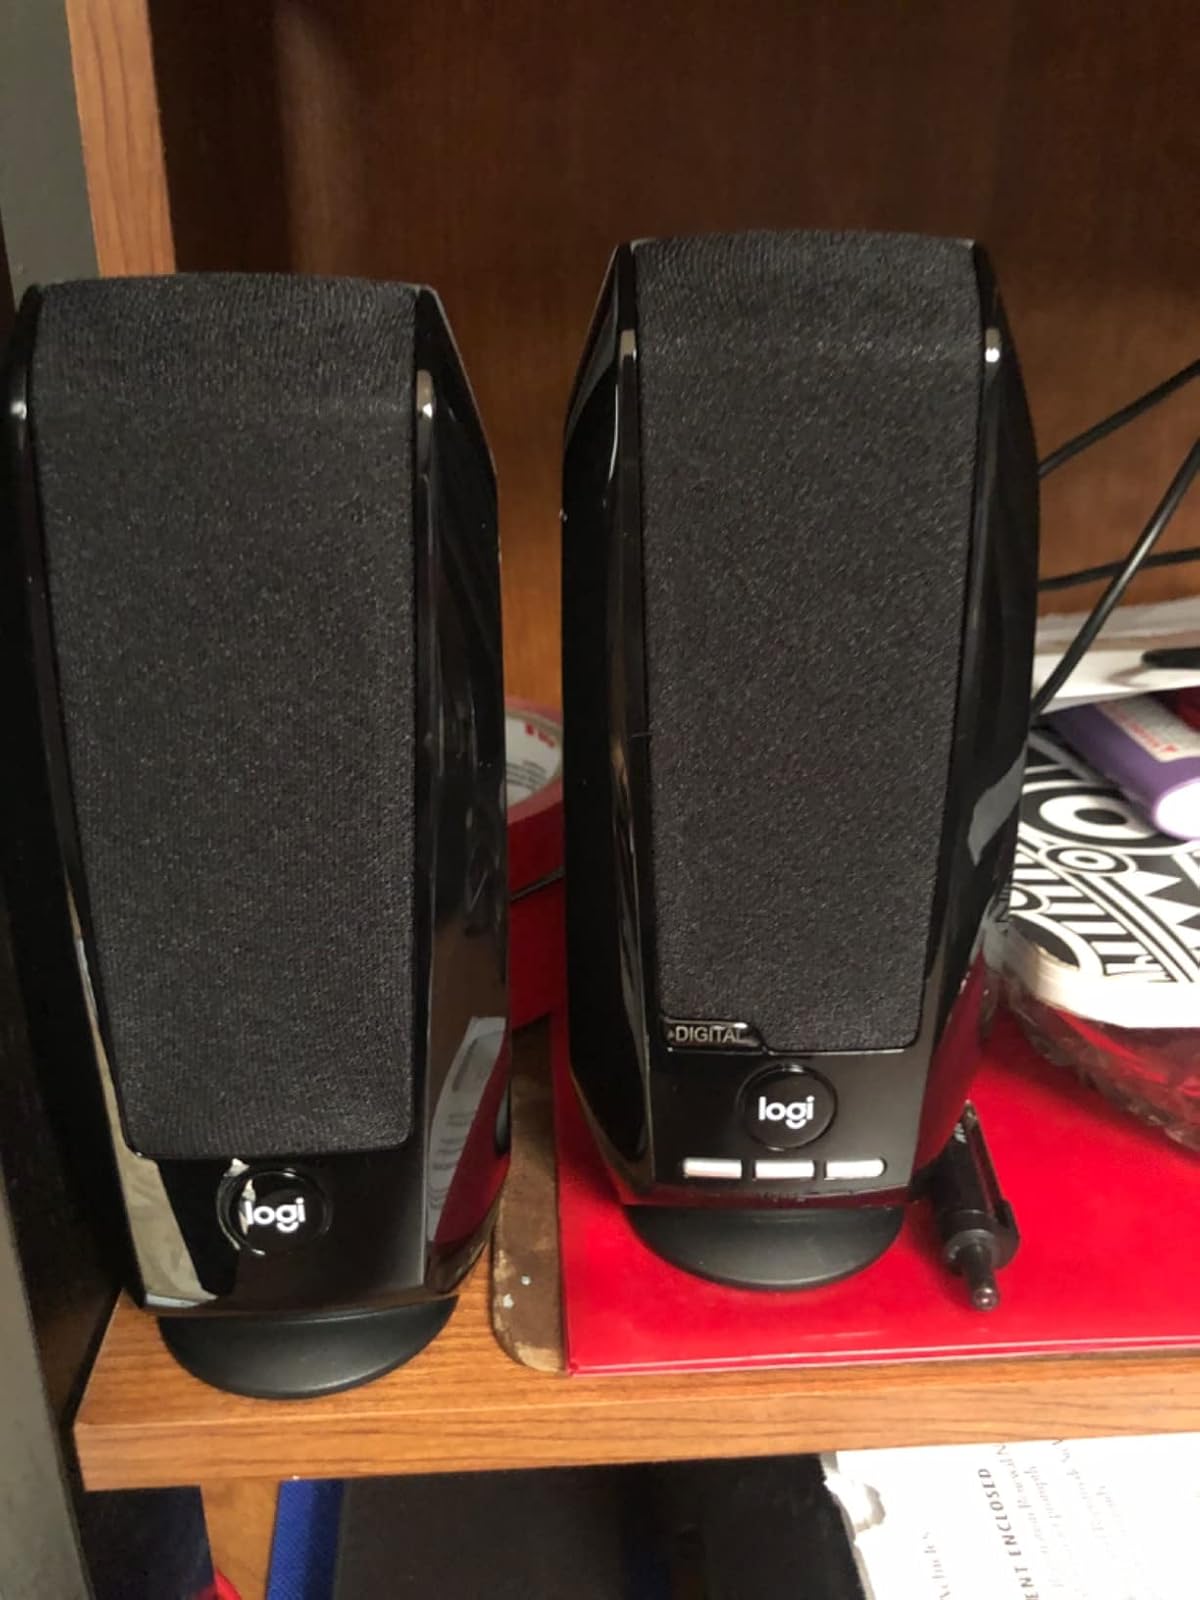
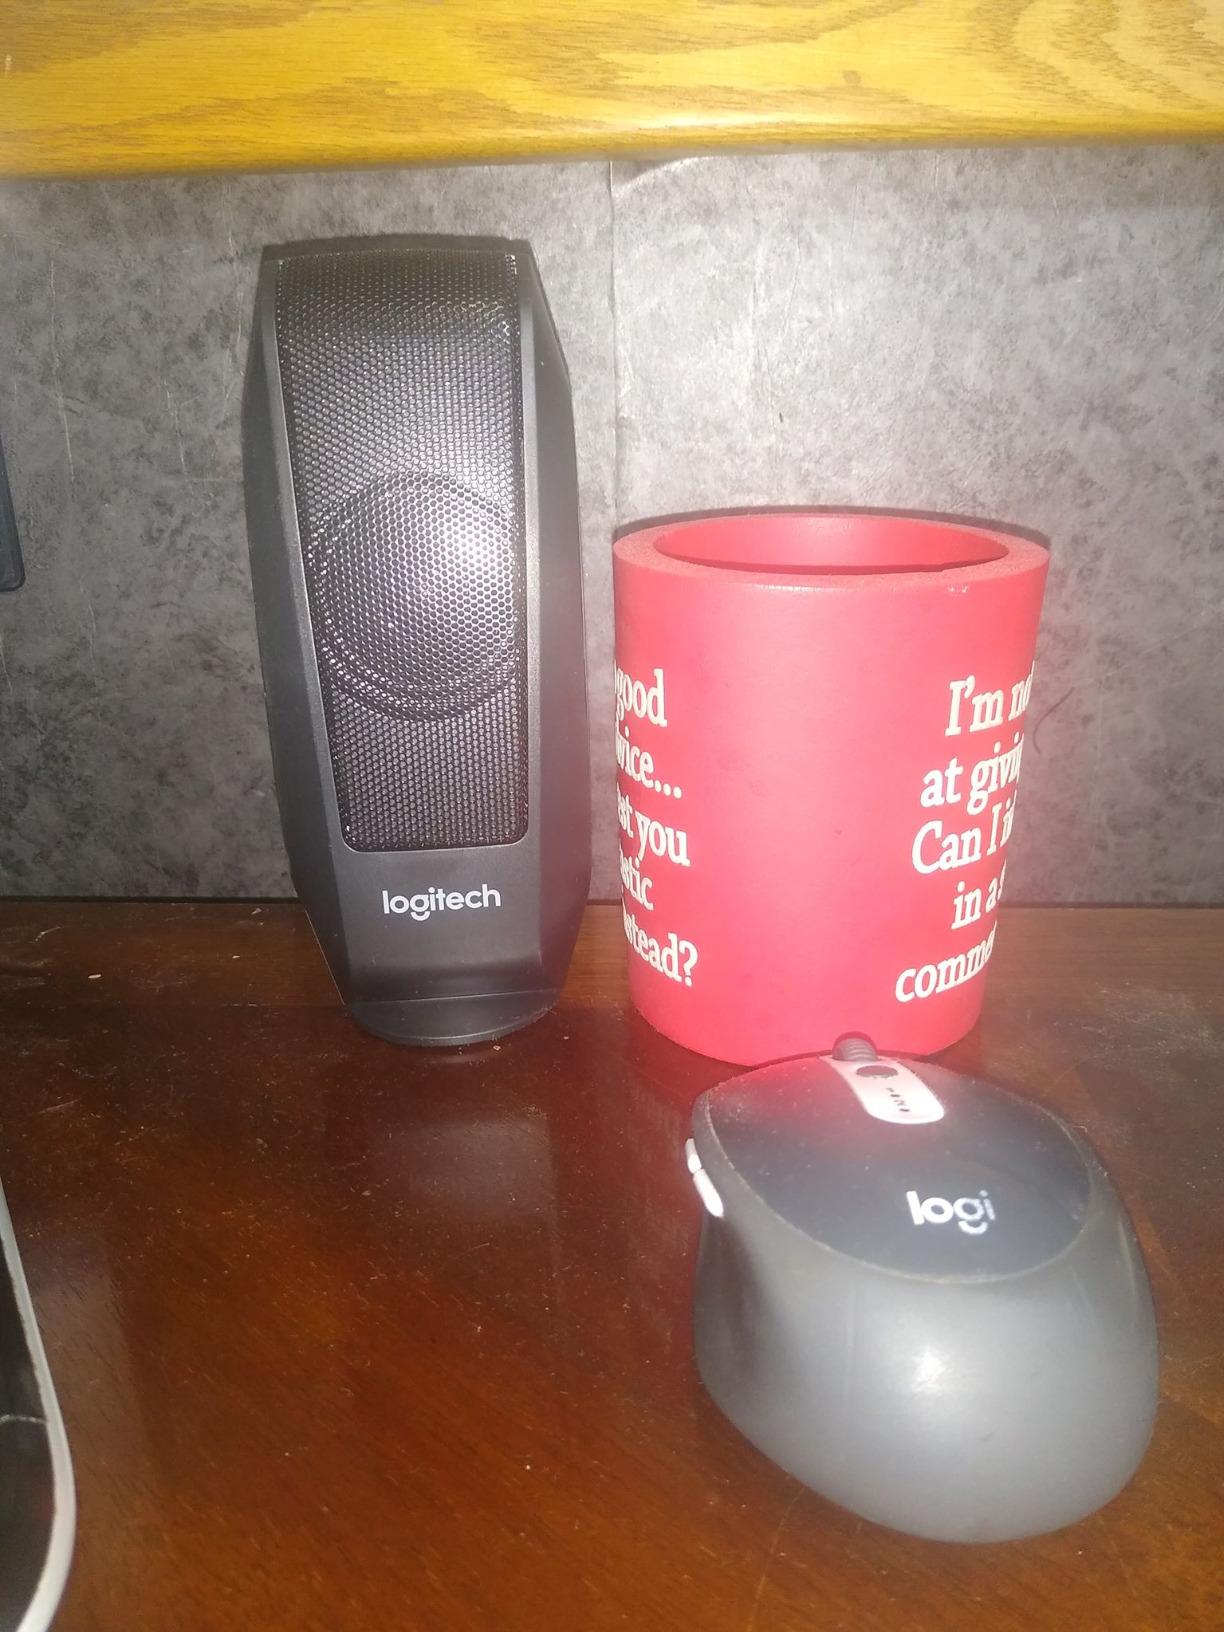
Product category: speaker
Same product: no